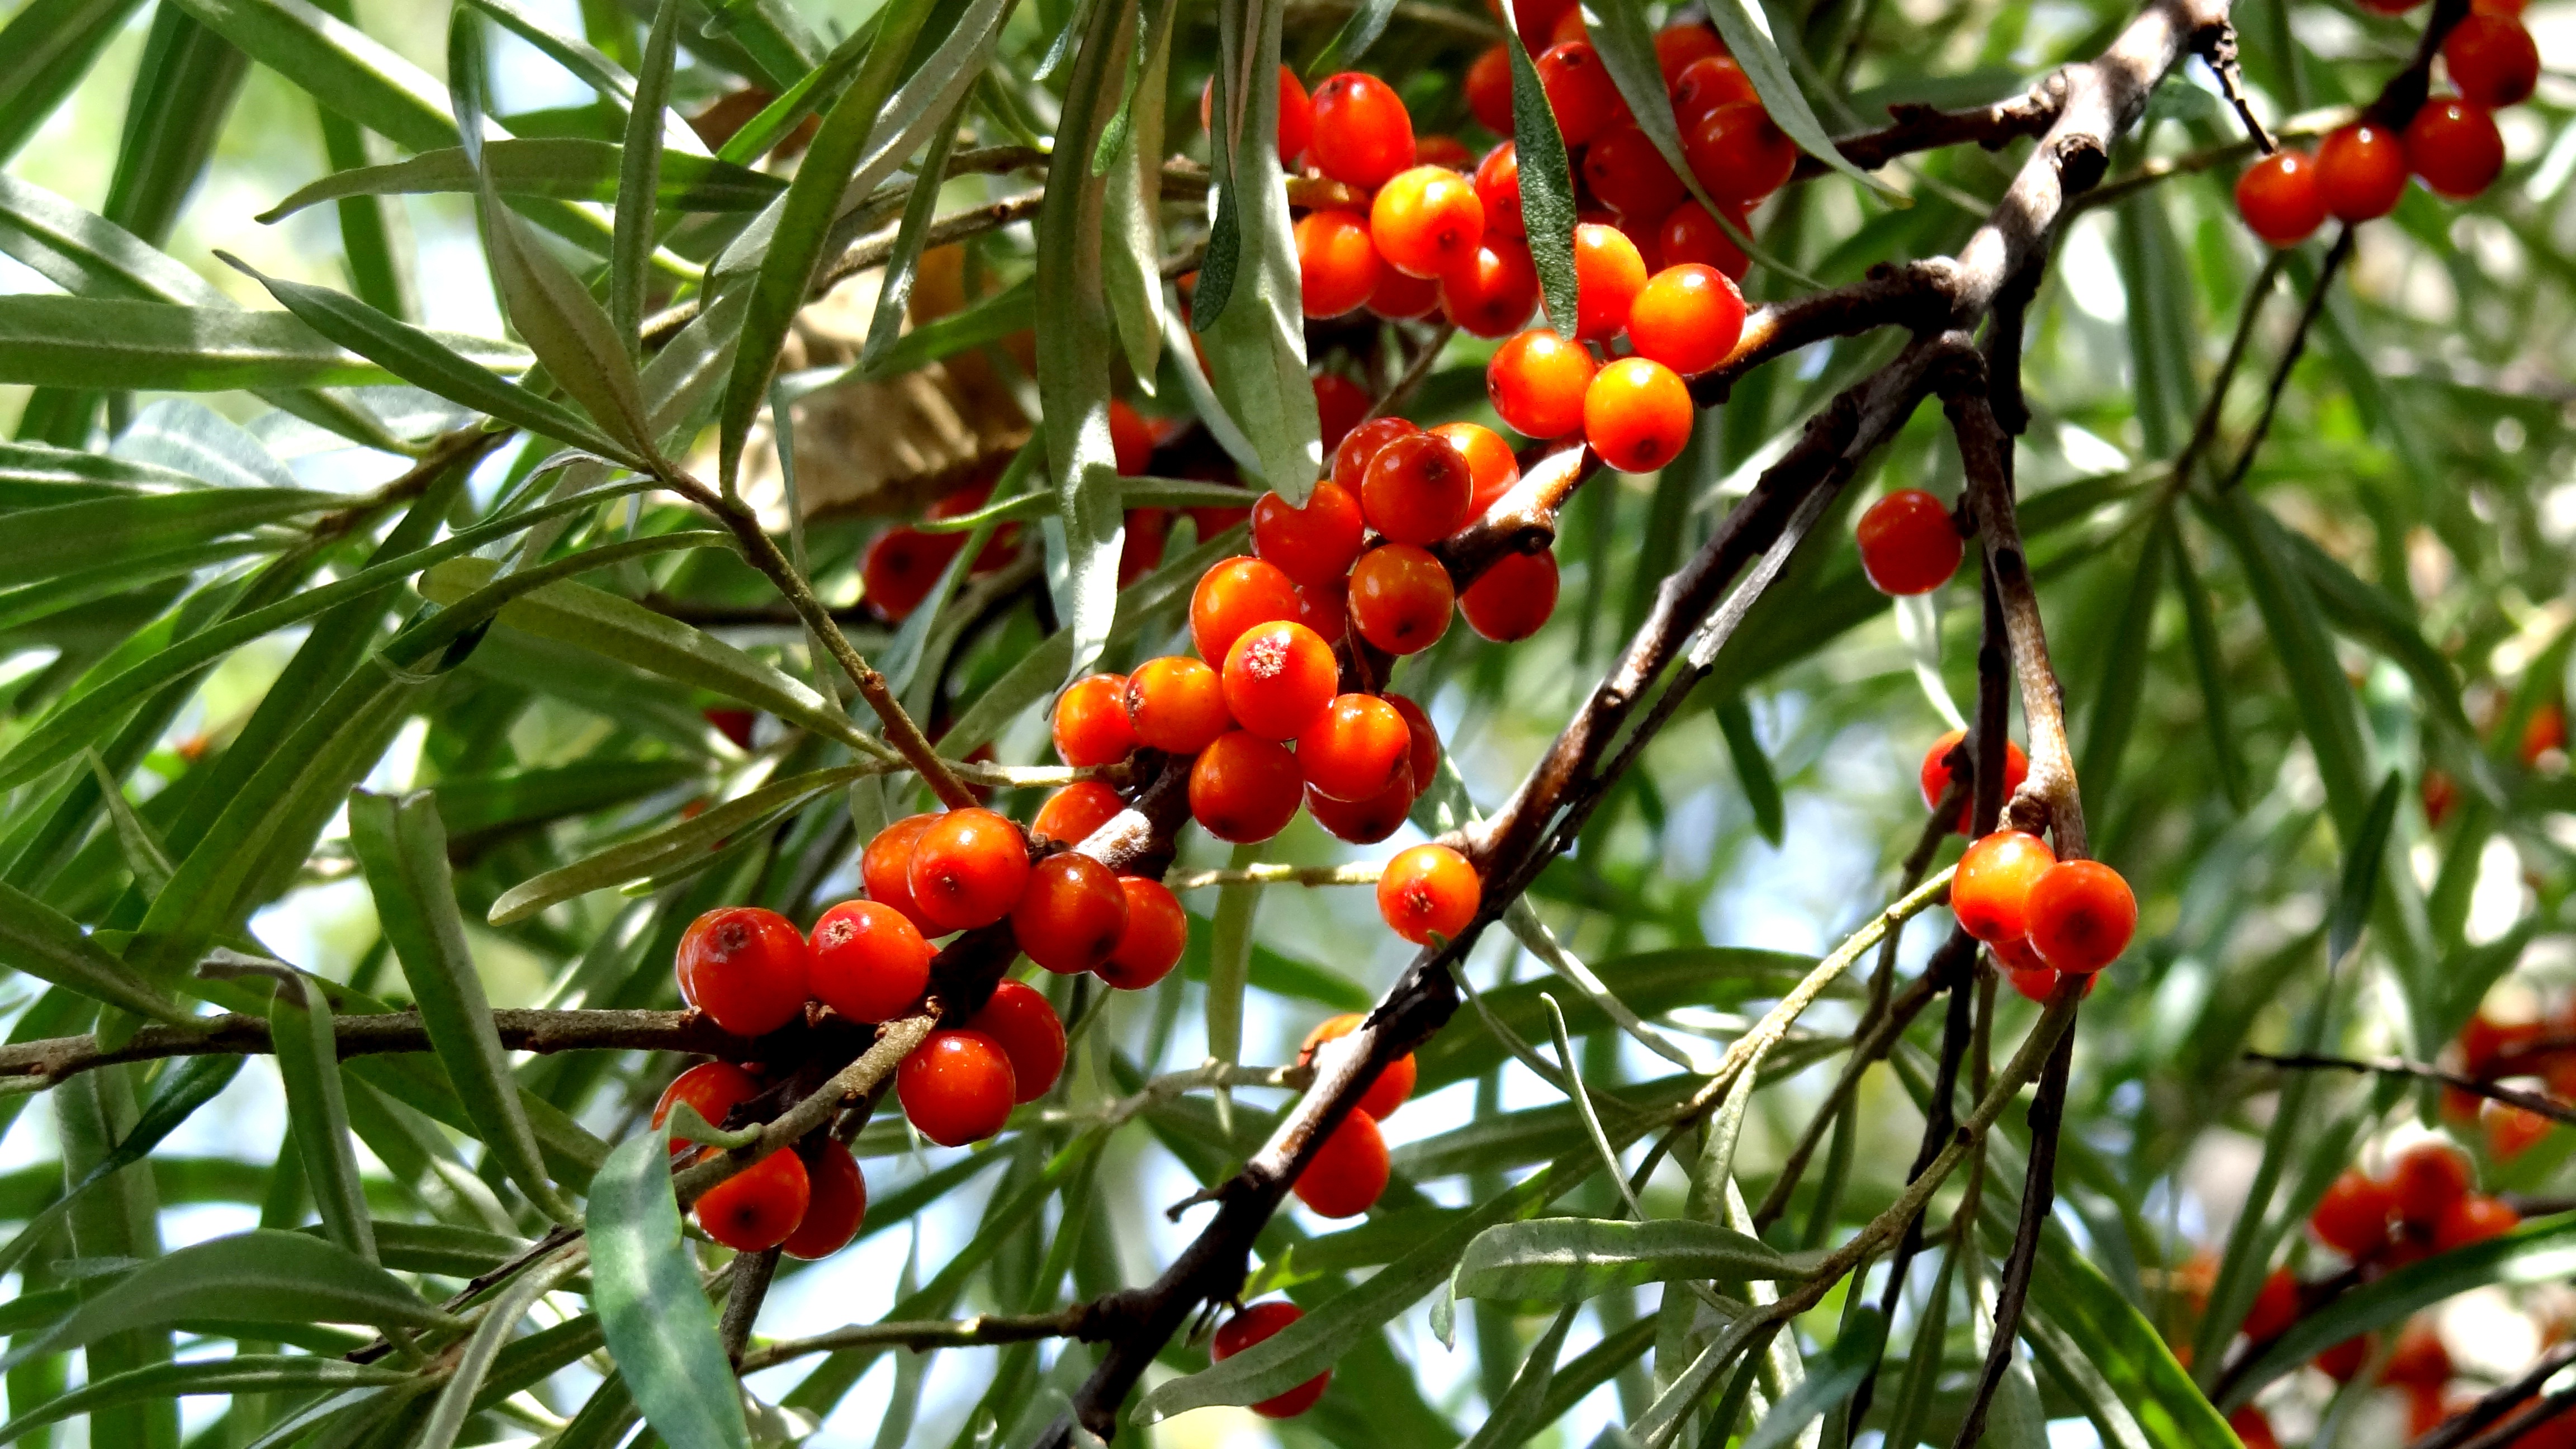
tree, nature, branch, plant, fruit, berry, flower, food, produce, evergreen, flora, plants, shrub, rowan, flowering plant, sea buckthorn, woody plant, land plant, hippophae